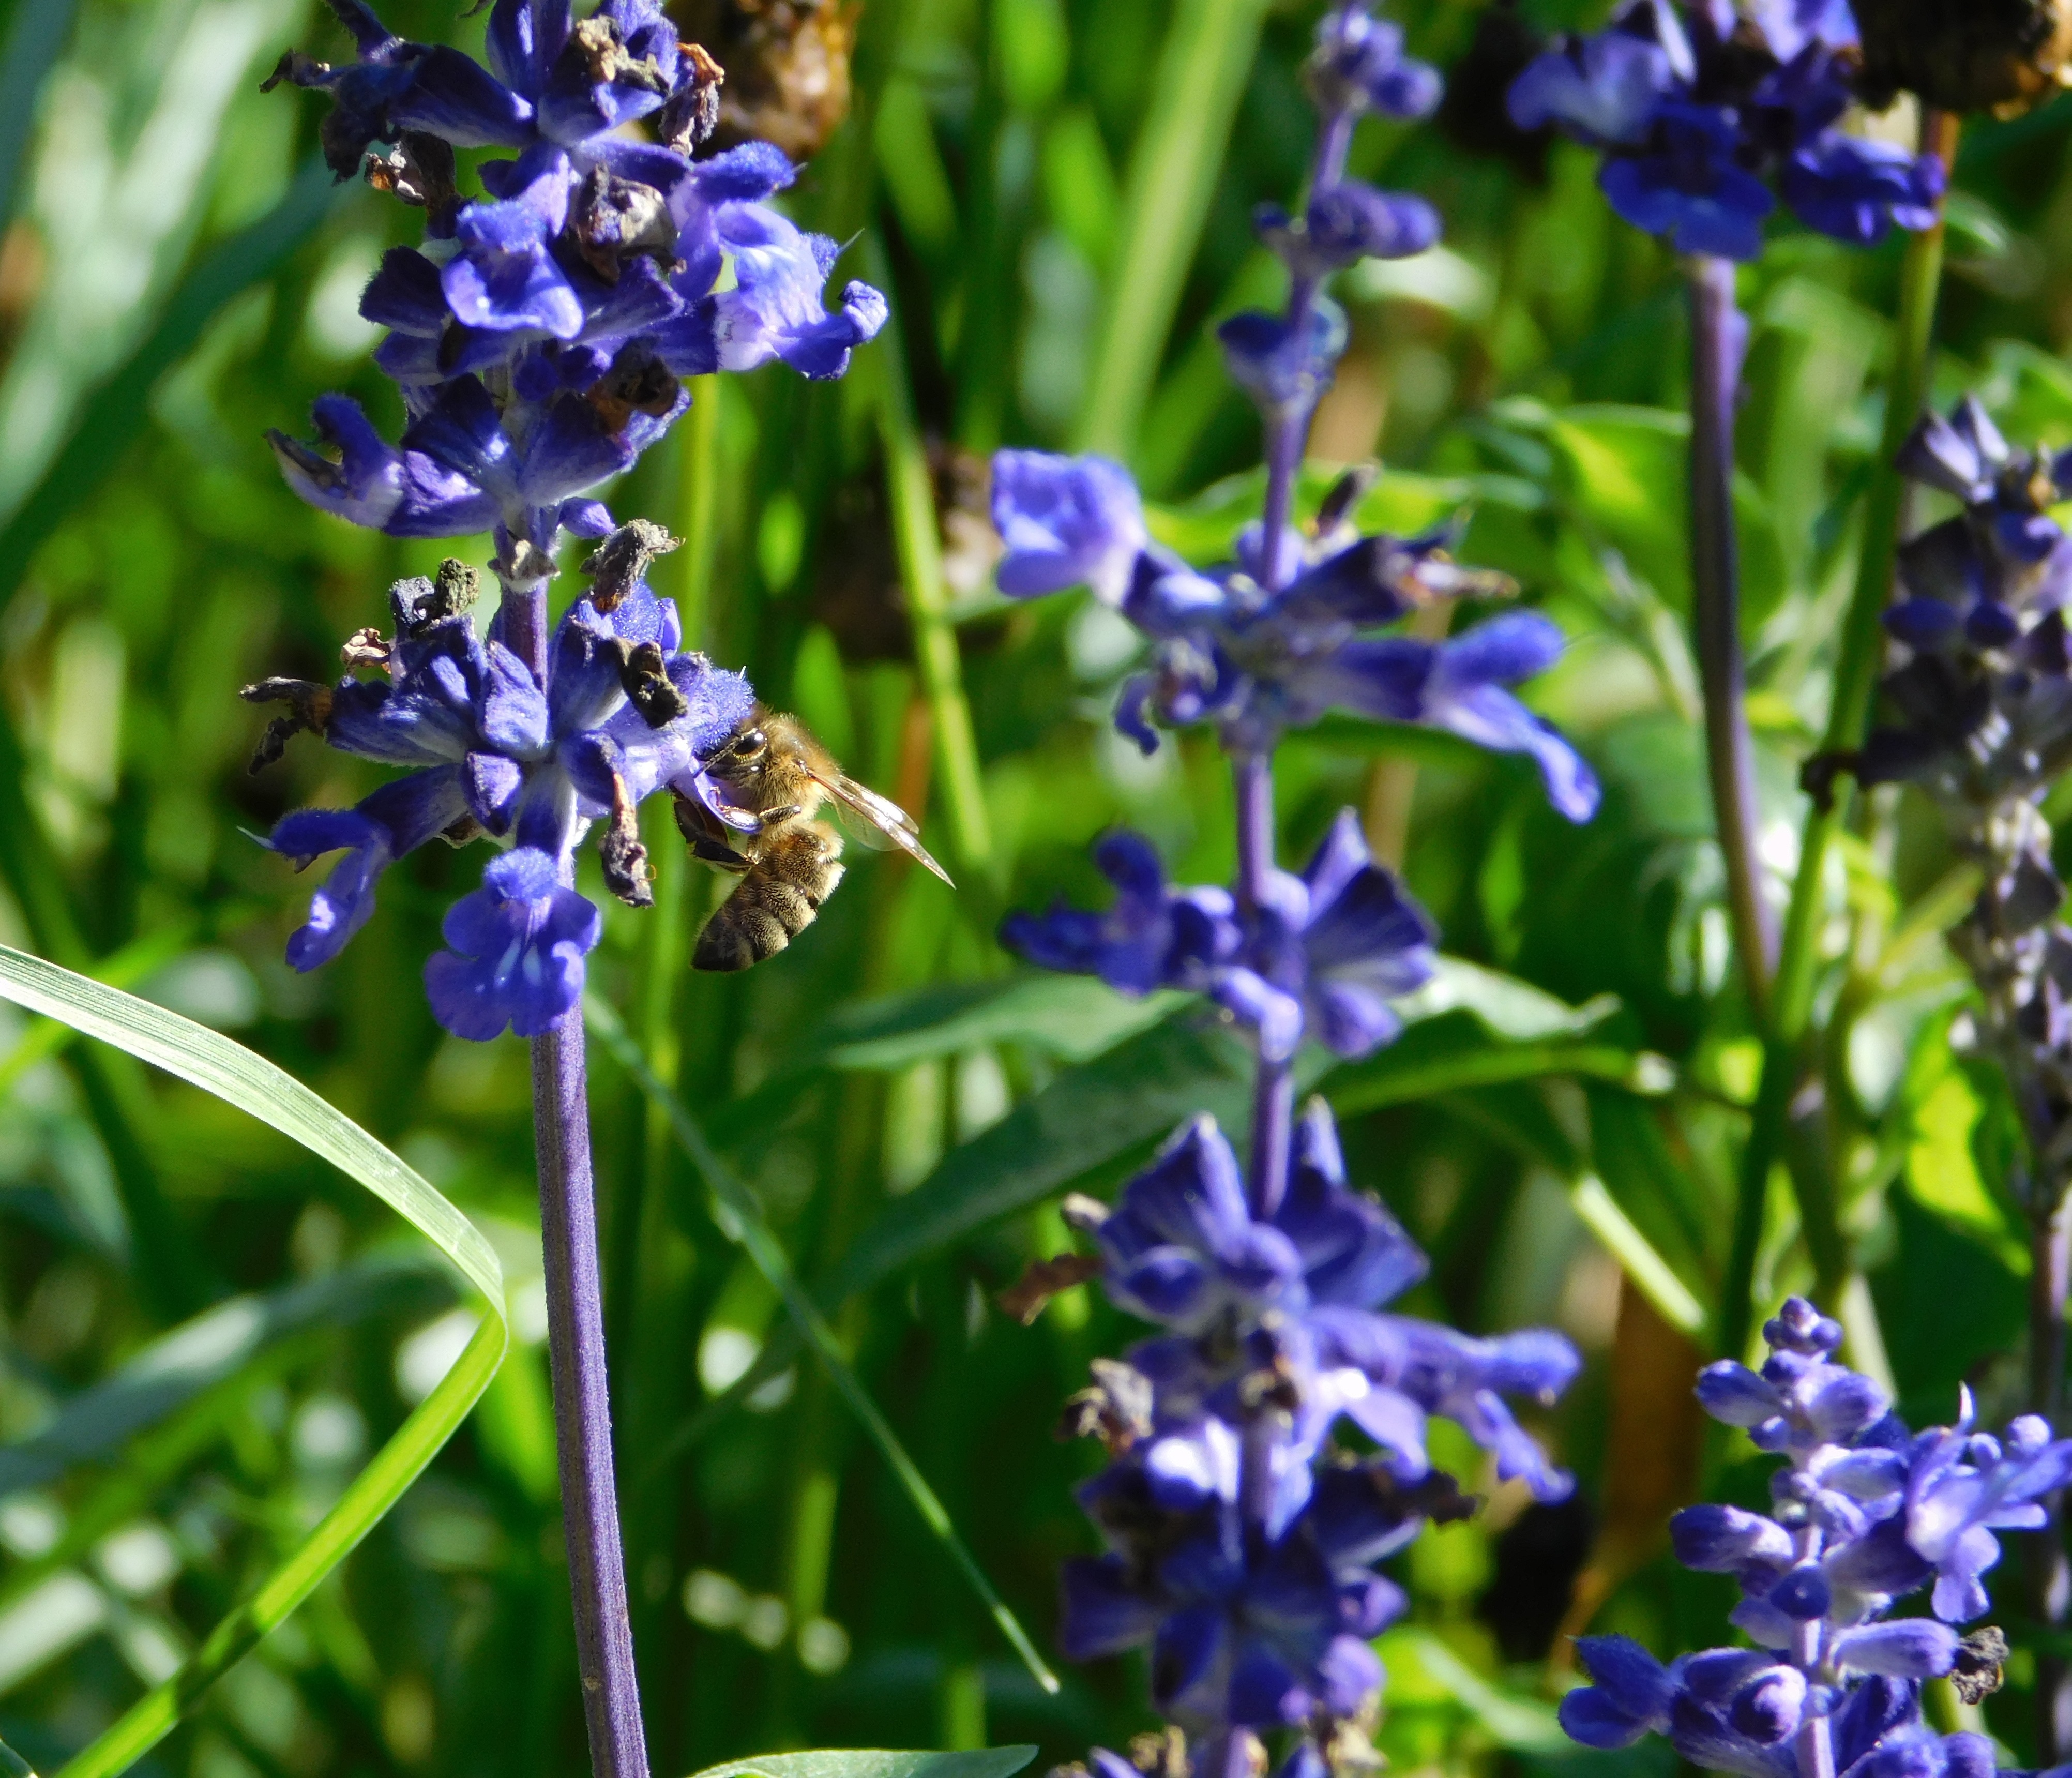
blossom, plant, meadow, flower, bloom, pollination, herb, botany, close, flora, lavender, wildflower, forget me not, bee, collect pollen, scilla, flowering plant, collect nectar, bee on flower, hard working, on a flower, land plant, english lavender